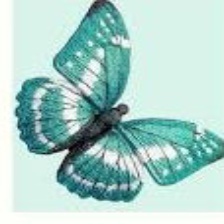
Species: GLITTERING SAPPHIRE